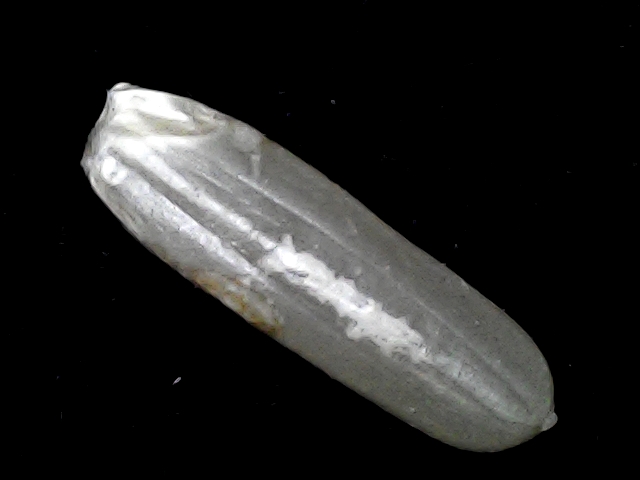
Rice variety: BD57